Ferry Place

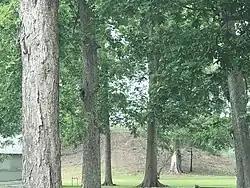

Ferry Place, or Ferry Place Plantation, located on Sicily Island in Catahoula Parish, Louisiana, was listed on the National Register of Historic Places in 1980.